William Blake's illustrations of Paradise Lost

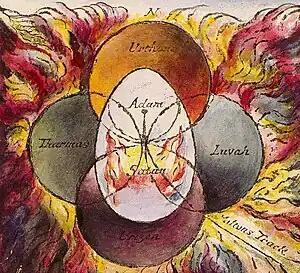
Illustration to "Milton a Poem". In Blake's mythology, Adam and Satan are two extremes of the fallen Albion.

There are twelve plates in each of the "Paradise Lost" sets, one for each of the books in the poem. While some of these, such as "Satan, Sin and Death: Satan Comes to the Gates of Hell", depict specific scenes from the epic; others, such as "Satan Watching the Endearments of Adam and Eve", are syntheses of several scenes. In the latter case, Blake employed visual barriers to separate the elements from different scenes, such as the arc of the bower in "Satan Watching the Endearments of Adam and Eve".